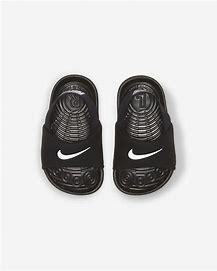
Brand: Nike
Model: Kawa